Dawes Hicks

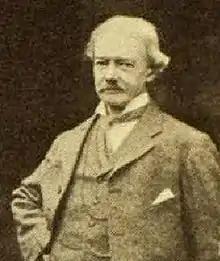
Dawes Hicks in 1915

George Dawes Hicks FBA (14 September 1862 – 16 February 1941) was a British philosopher who was the first professor of moral philosophy at University College London from 1904 until 1928 and professor emeritus thereafter until his death.